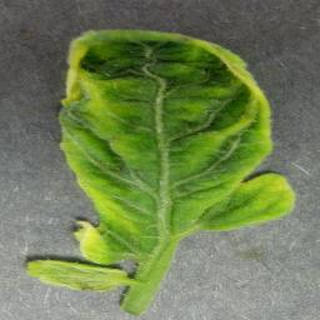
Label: tomato_yellow_leaf_curl_virus